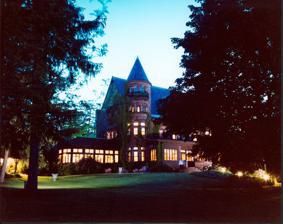
Building: Belhurst Castle
Country: United States of America
Year built: 1888
Historic house in New York, United States United States historic place Belhurst Castle U.S. National Register of Historic Places New York State Register of Historic Places Belhurst_Castle, July 2007 Show map of New York Show map of the United States Location Lochland Rd., Geneva, New York Coordinates 42°50′18″N 76°58′39″W / 42.83833°N 76.97750°W / 42.83833; -76.97750 Area 23.5 acres (9.5 ha) Built 1888 ( 1888 ) –1892 Architect Fuller & Wheeler Architectural style Romanesque, Richardsonian Romanesque NRHP reference No. 86003728 NYSRHP No. 06906.000007 Significant dates Added to NRHP January 29, 1987 Designated NYSRHP December 9, 1986 Belhurst Castle is a former private residence on the shores of Seneca Lake in Geneva , New York , United States. It was designed by architects Fuller & Wheeler and built between 1885 and 1889. The three-story, nine bay wide Romanesque Revival style mansion is constructed of Medina sandstone . It has a slate gable roof, one-story solarium , and four rectangular stone chimneys. It features projecting porches, bays, towers with conical and pyramidal roofs, eyebrow windows, and a porte cochere with Syrian arch. It was listed on the National Register of Historic Places in 1987. Supplemented by modern facilities, Belhurst Castle has been adapted for hotel and retail uses. It holds a hotel with three choices of lodging (Vinifera Inn, Chambers in the Castle, and White Springs Manor); two ballrooms to host weddings, two restaurants (Edgar's Restaurant and Stonecutters); spa, and a winery. Belhurst Castle has previously been used as a speakeasy during Prohibition, casino , and supper club. References